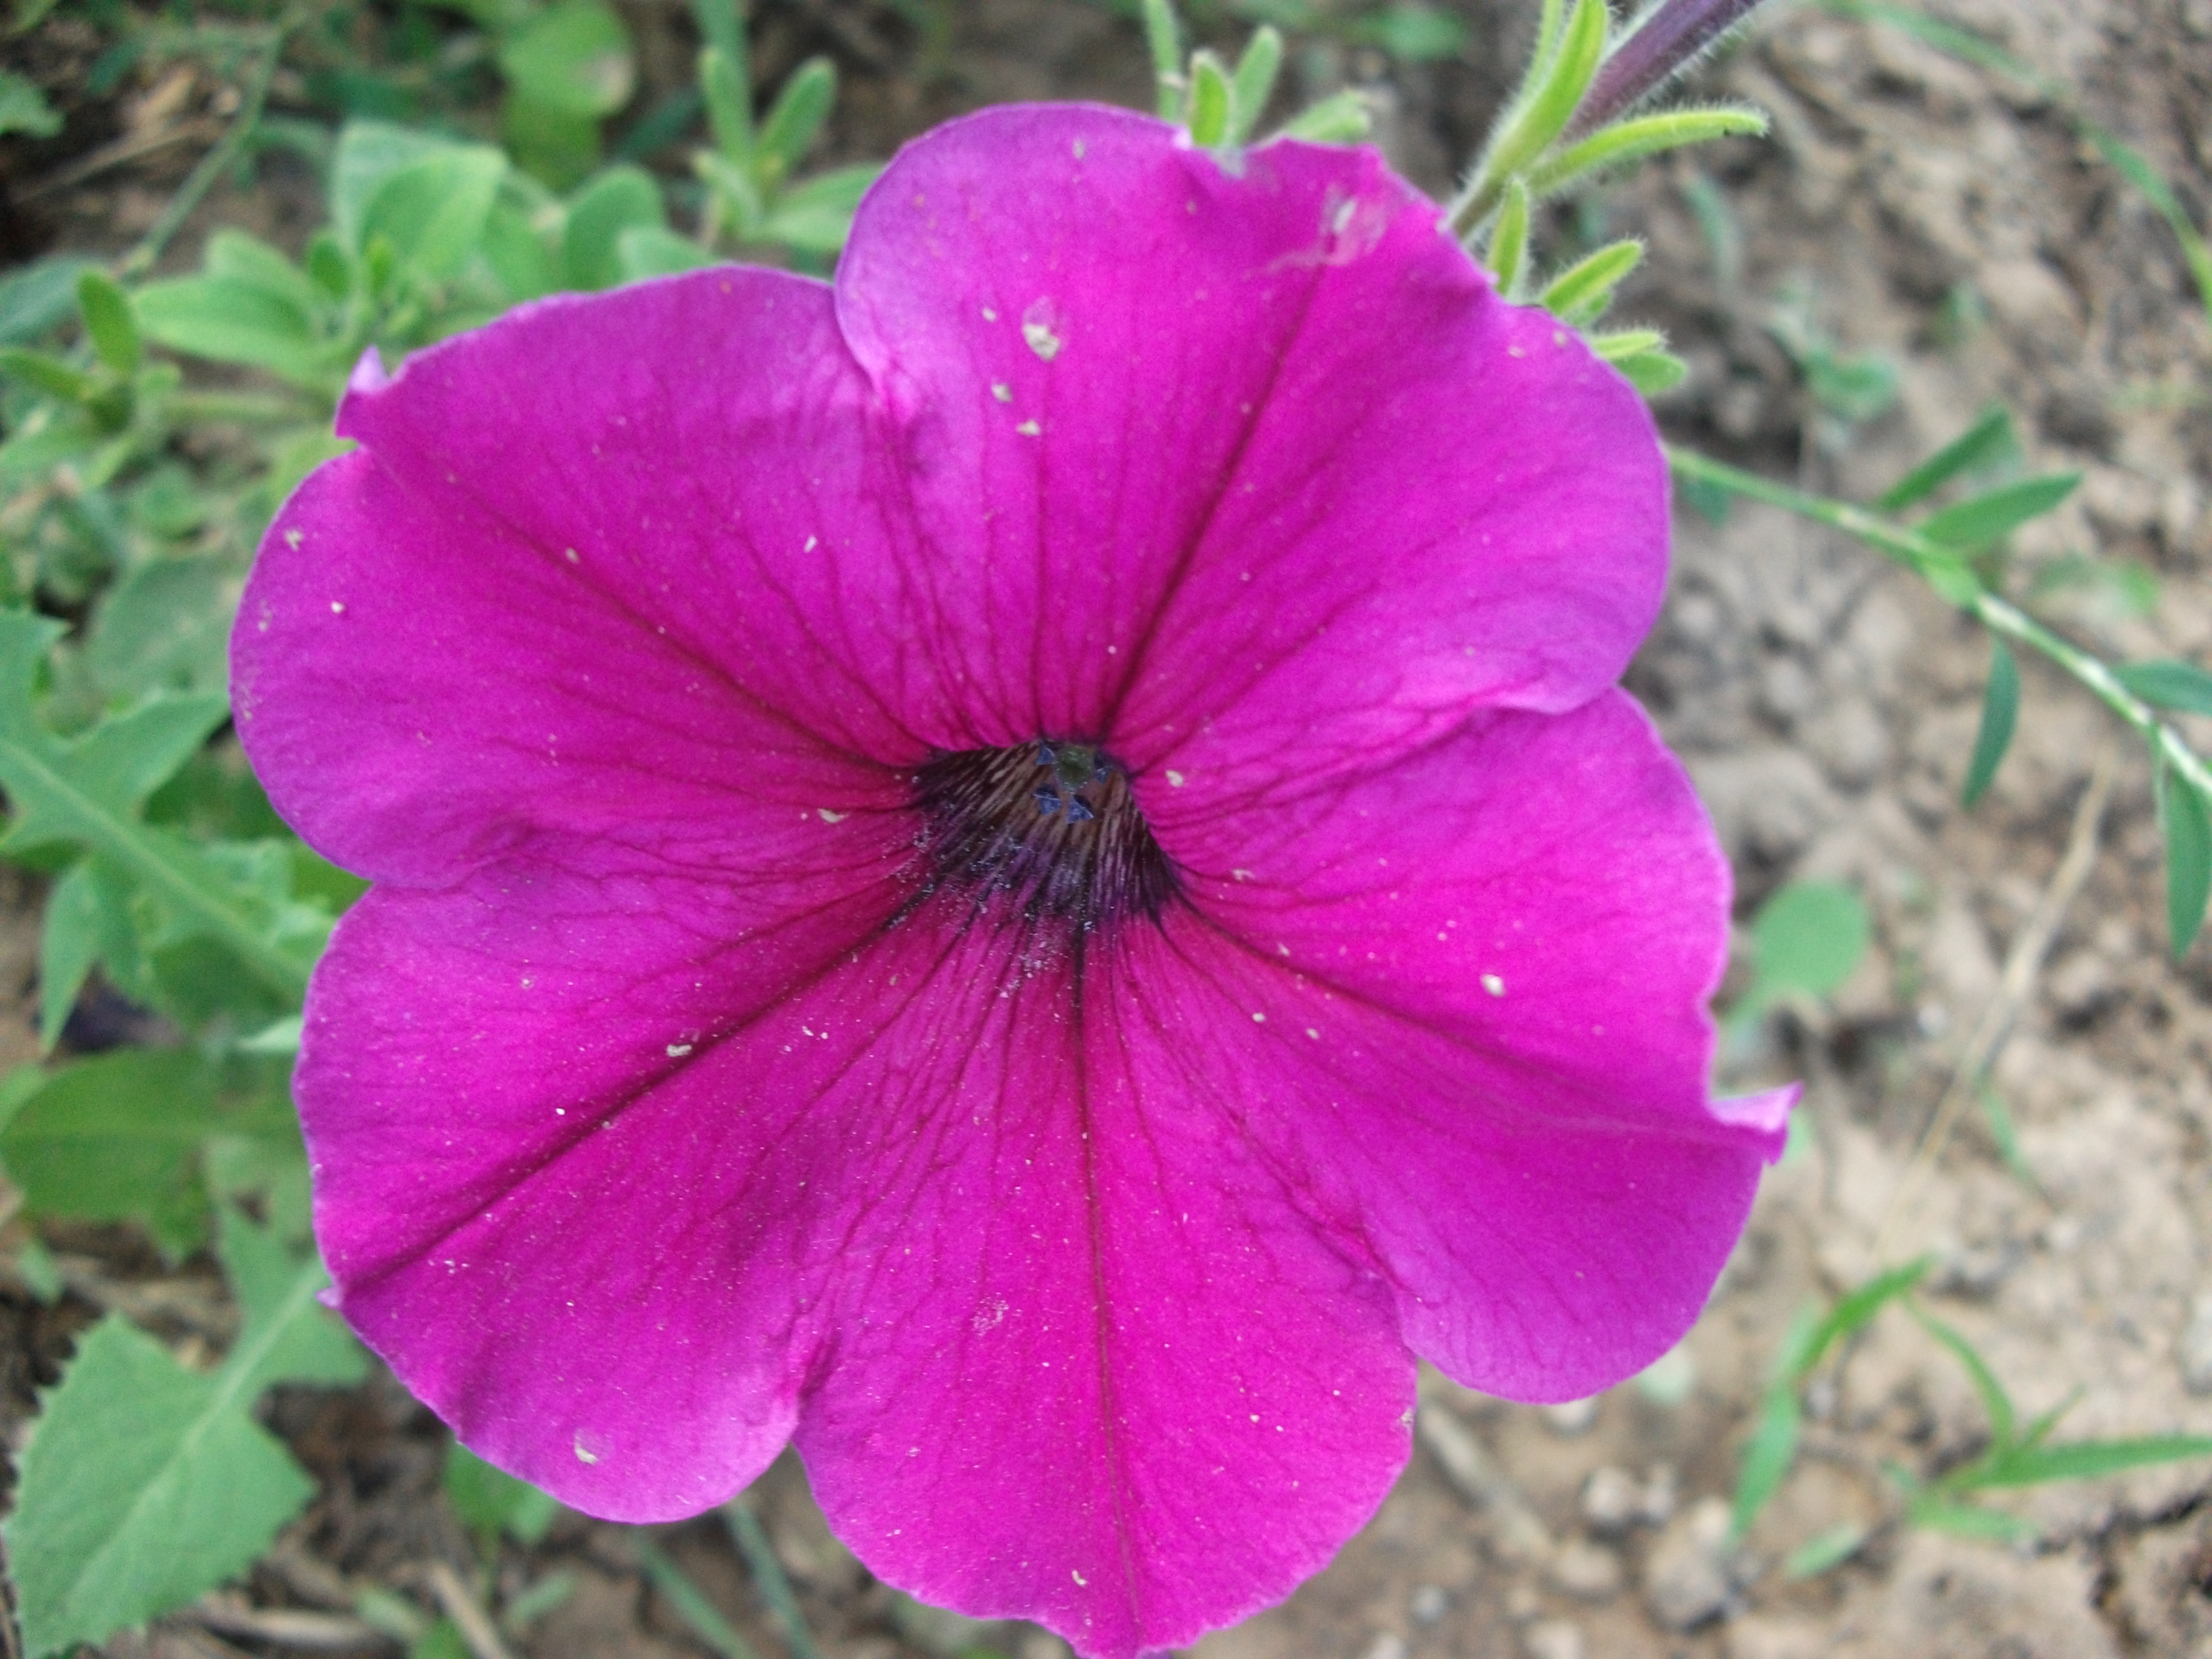
flower, flowering plant, petal, plant, pink, geranium, geraniaceae, geranium cinereum, geraniales, annual plant, wildflower, pink family, violet family, wood sorrel family, dianthus, magenta, morning glory, perennial plant